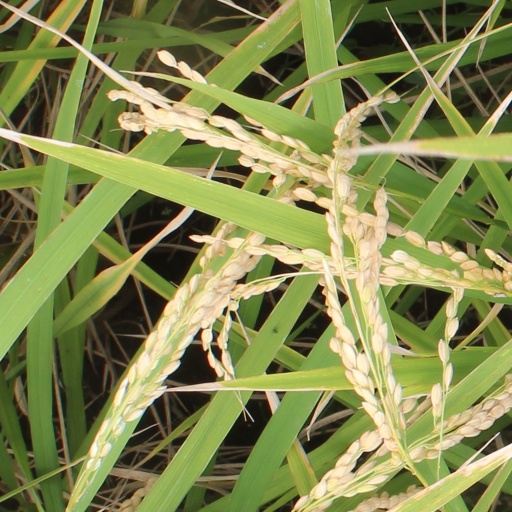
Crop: rice